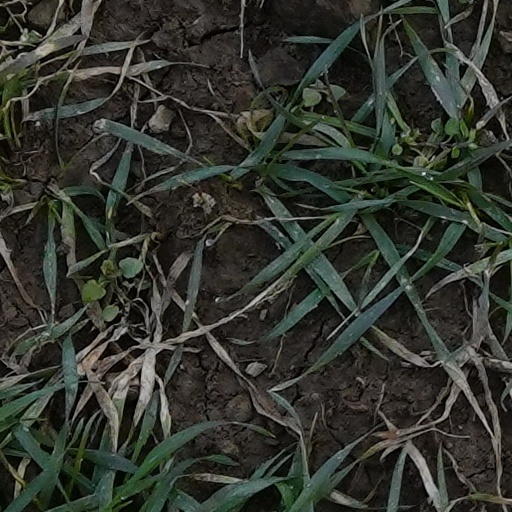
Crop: wheat